Abu Tahir al-Jannabi

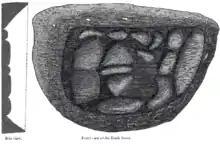
The fragmented Black Stone as it appeared in the 1850s, front and side illustrations

The Qarmatians defiled the Zamzam Well with the bodies of pilgrims and the black stone was stolen and taken to the oasis in Eastern Arabia known as al-Aḥsāʾ, where it remained until the Abbasids ransomed it in 952 CE. According to historian al-Juwayni, the stone was returned 22 years later in 951 under mysterious circumstances. Wrapped in a sack, it was thrown into the Great Mosque of Kufa in Iraq, accompanied by a note saying "By command we took it, and by command we have brought it back." The theft and removal of the Black Stone caused it to break into seven pieces. The basic shape and structure of the "Kaaba" have not changed since then.